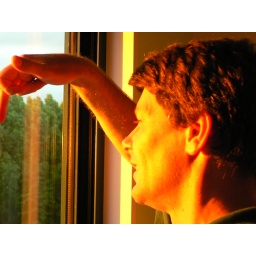
Gary looks out of our bedroom window at the brightest sunset we've seen in a long time.